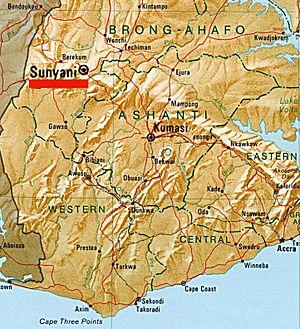
Sunyani est une ville du Ghana. Elle est la capitale du district municipal de Sunyani et de la région de Brong Ahafo.